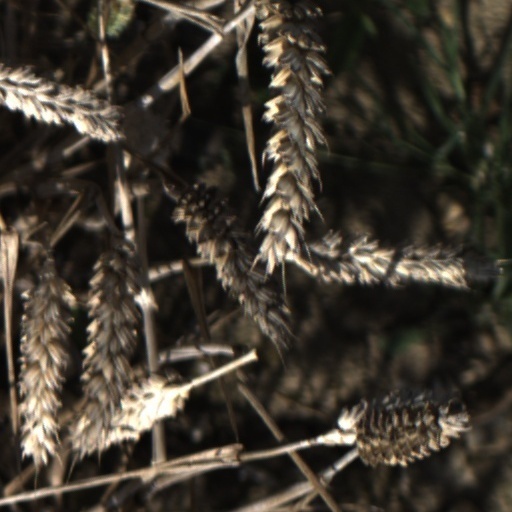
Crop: wheat